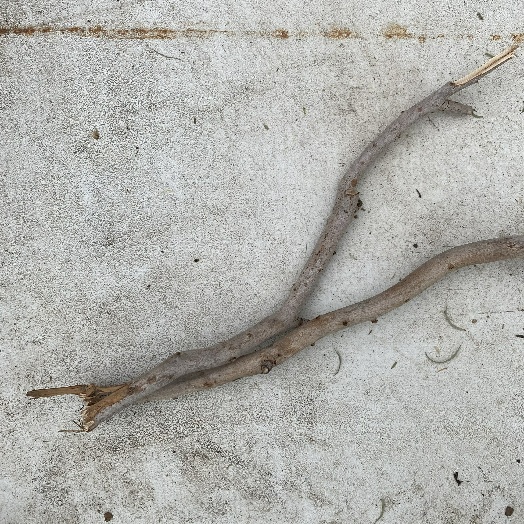
Label: Vegetation